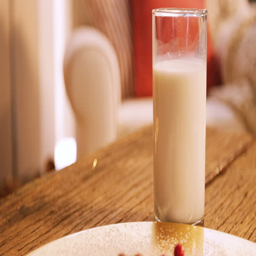
christmas cookies on plate with a glass of milk on wooden table during christmas time 4k